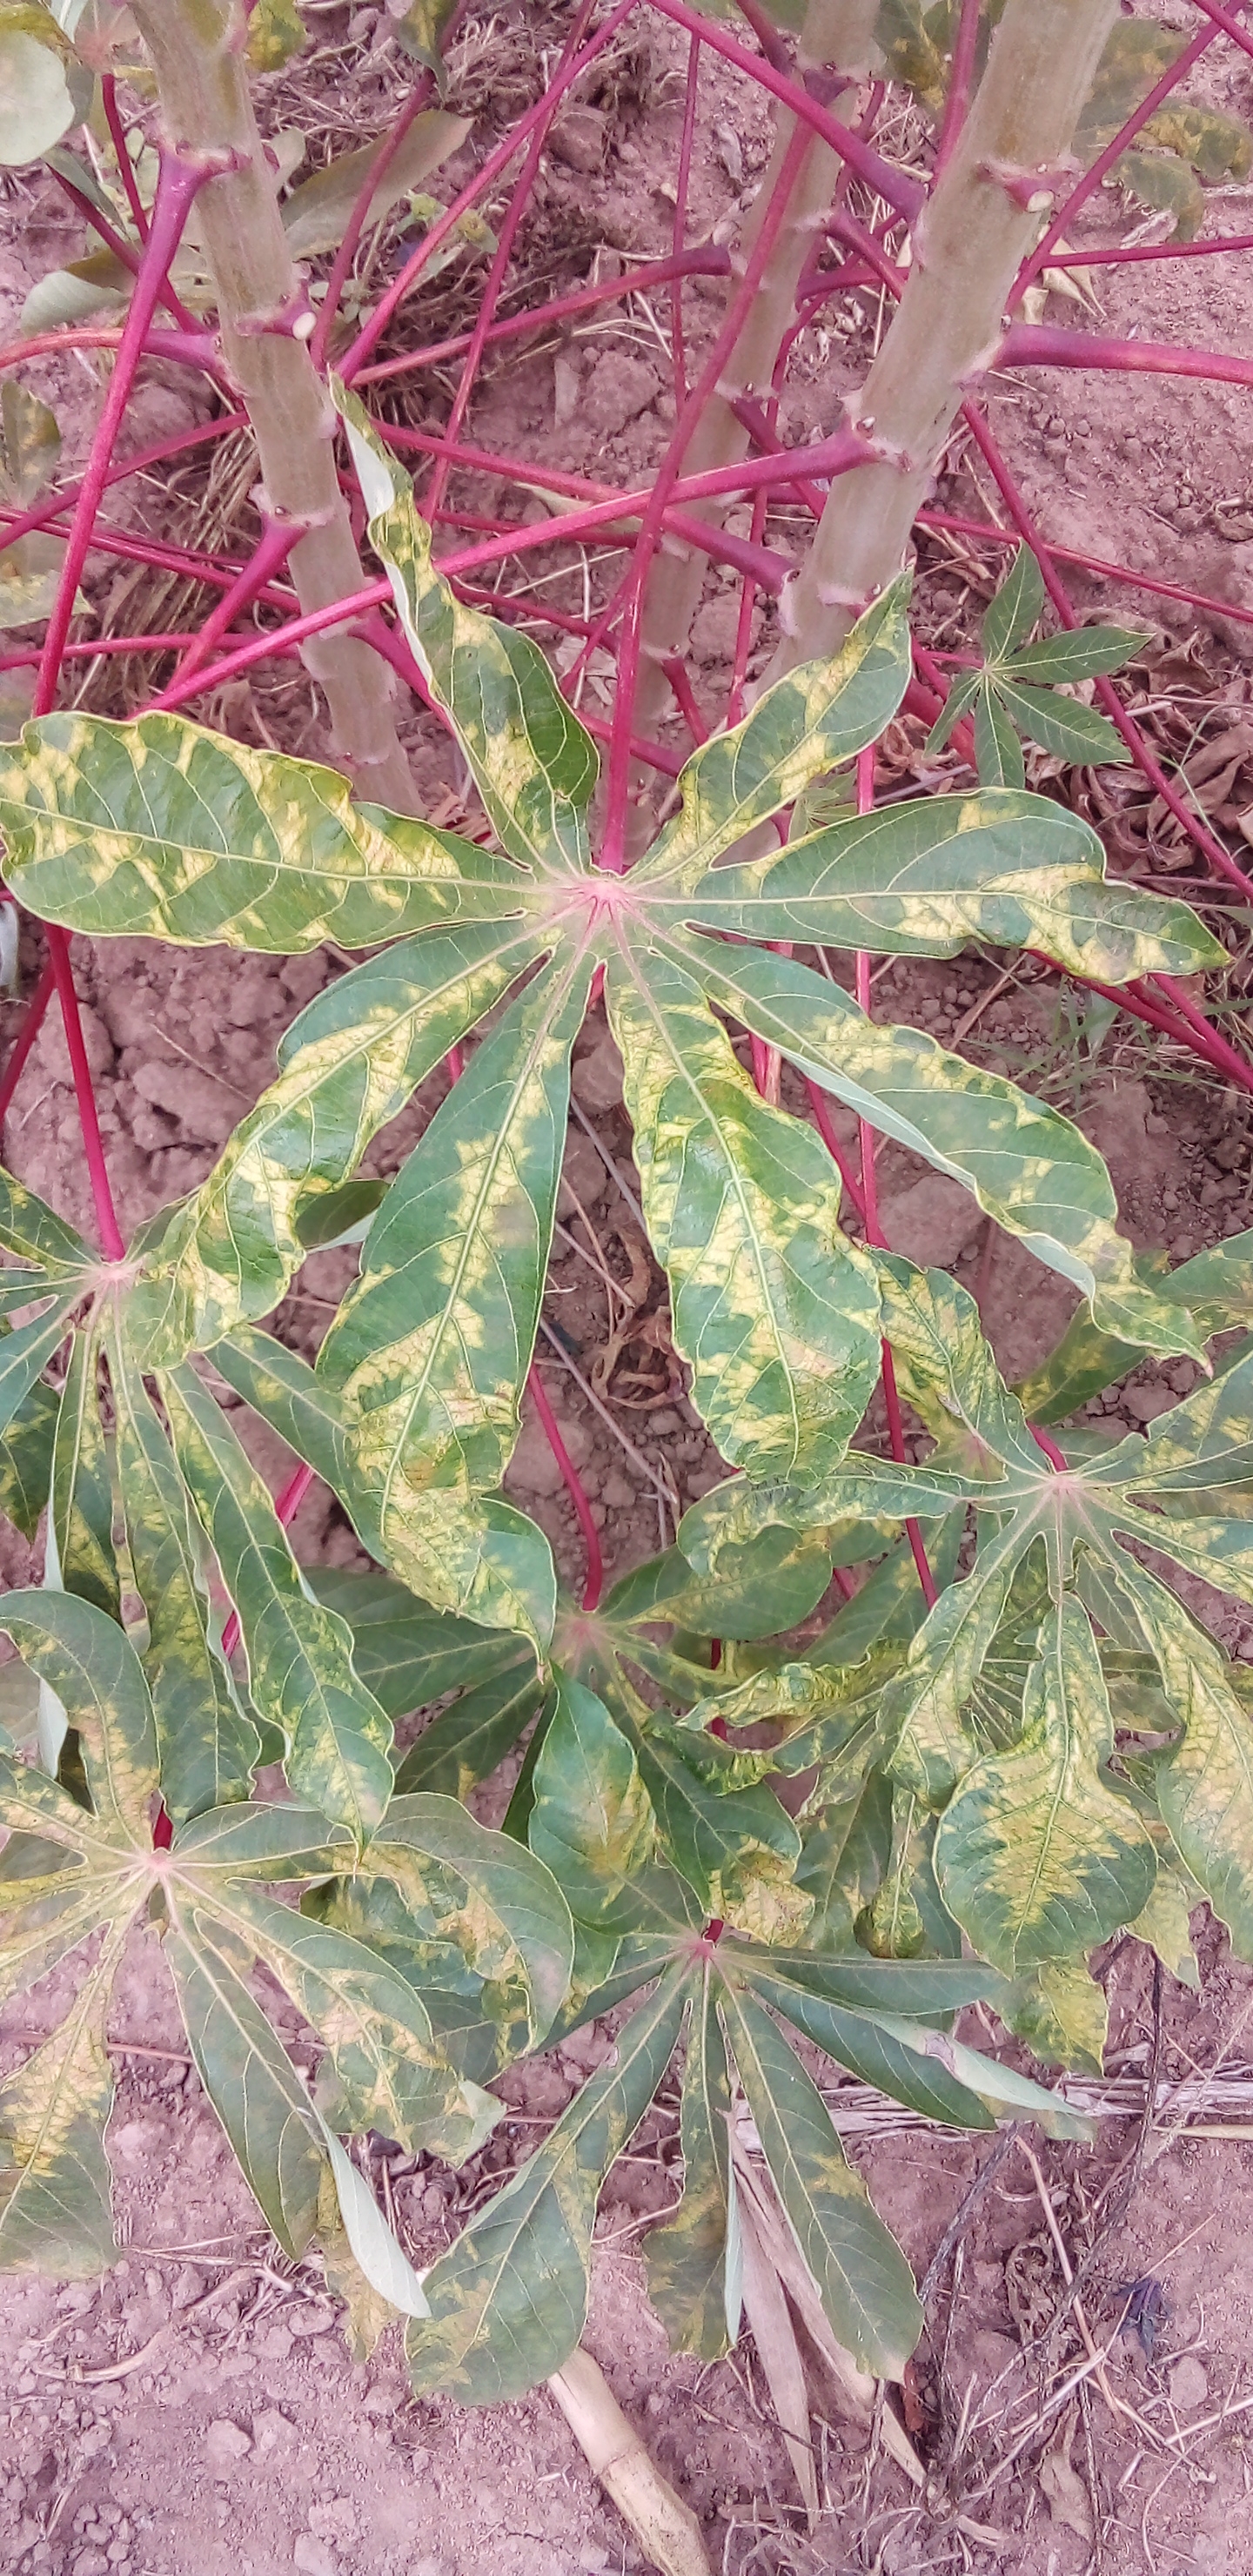
Label: cassava mosaic disease (cmd)